Neo Psychiko

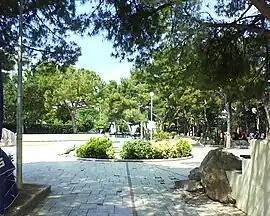
Eleftherias Square

Neo Psychiko is a town and a suburb in the northeastern part of the Athens agglomeration, Greece. Since the 2011 local government reform it is part of the municipality Filothei-Psychiko, of which it is a municipal unit. The municipality has an area of 1.000 km.